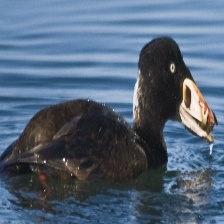
Species: SURF SCOTER
Scientific name: MELANITTA PERSPICILLATA
ImageNet parent category: drake